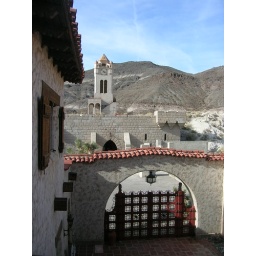
Walking across the bridge over the courtyard of Scotty's Castle, overlooking the clock tower.